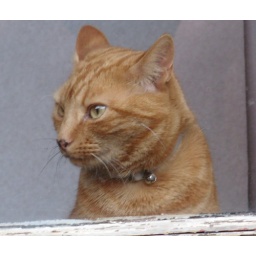
My cat watched me in the garden through the back door but something else got his attention